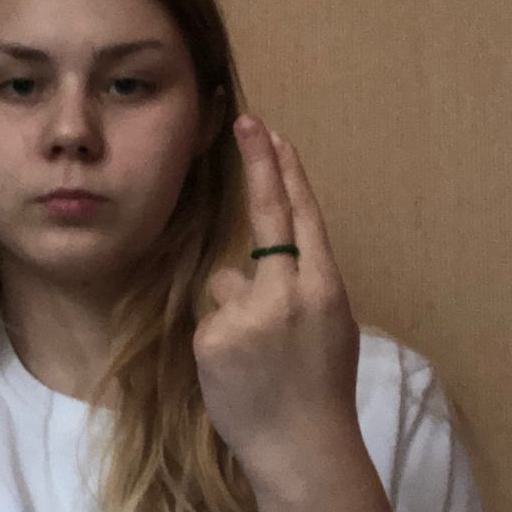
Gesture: two_up_inverted